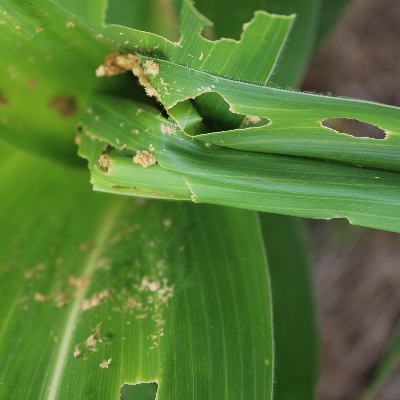
Crop: Maize
Condition: fall armyworm